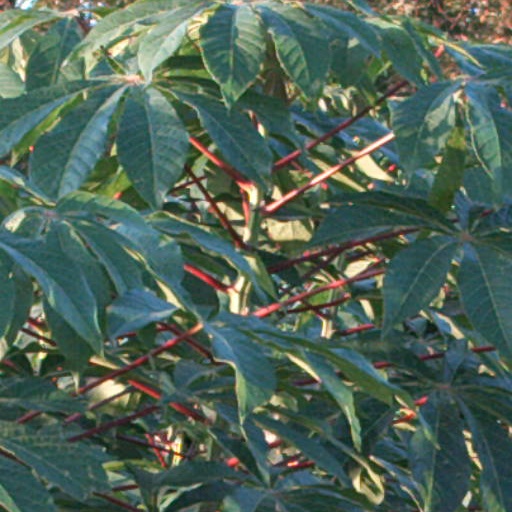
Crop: cassava